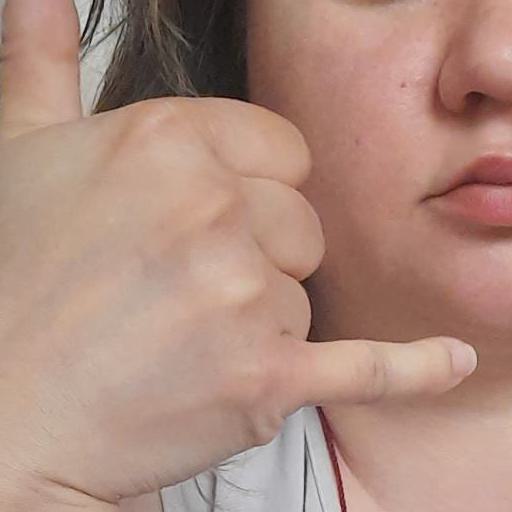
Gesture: call